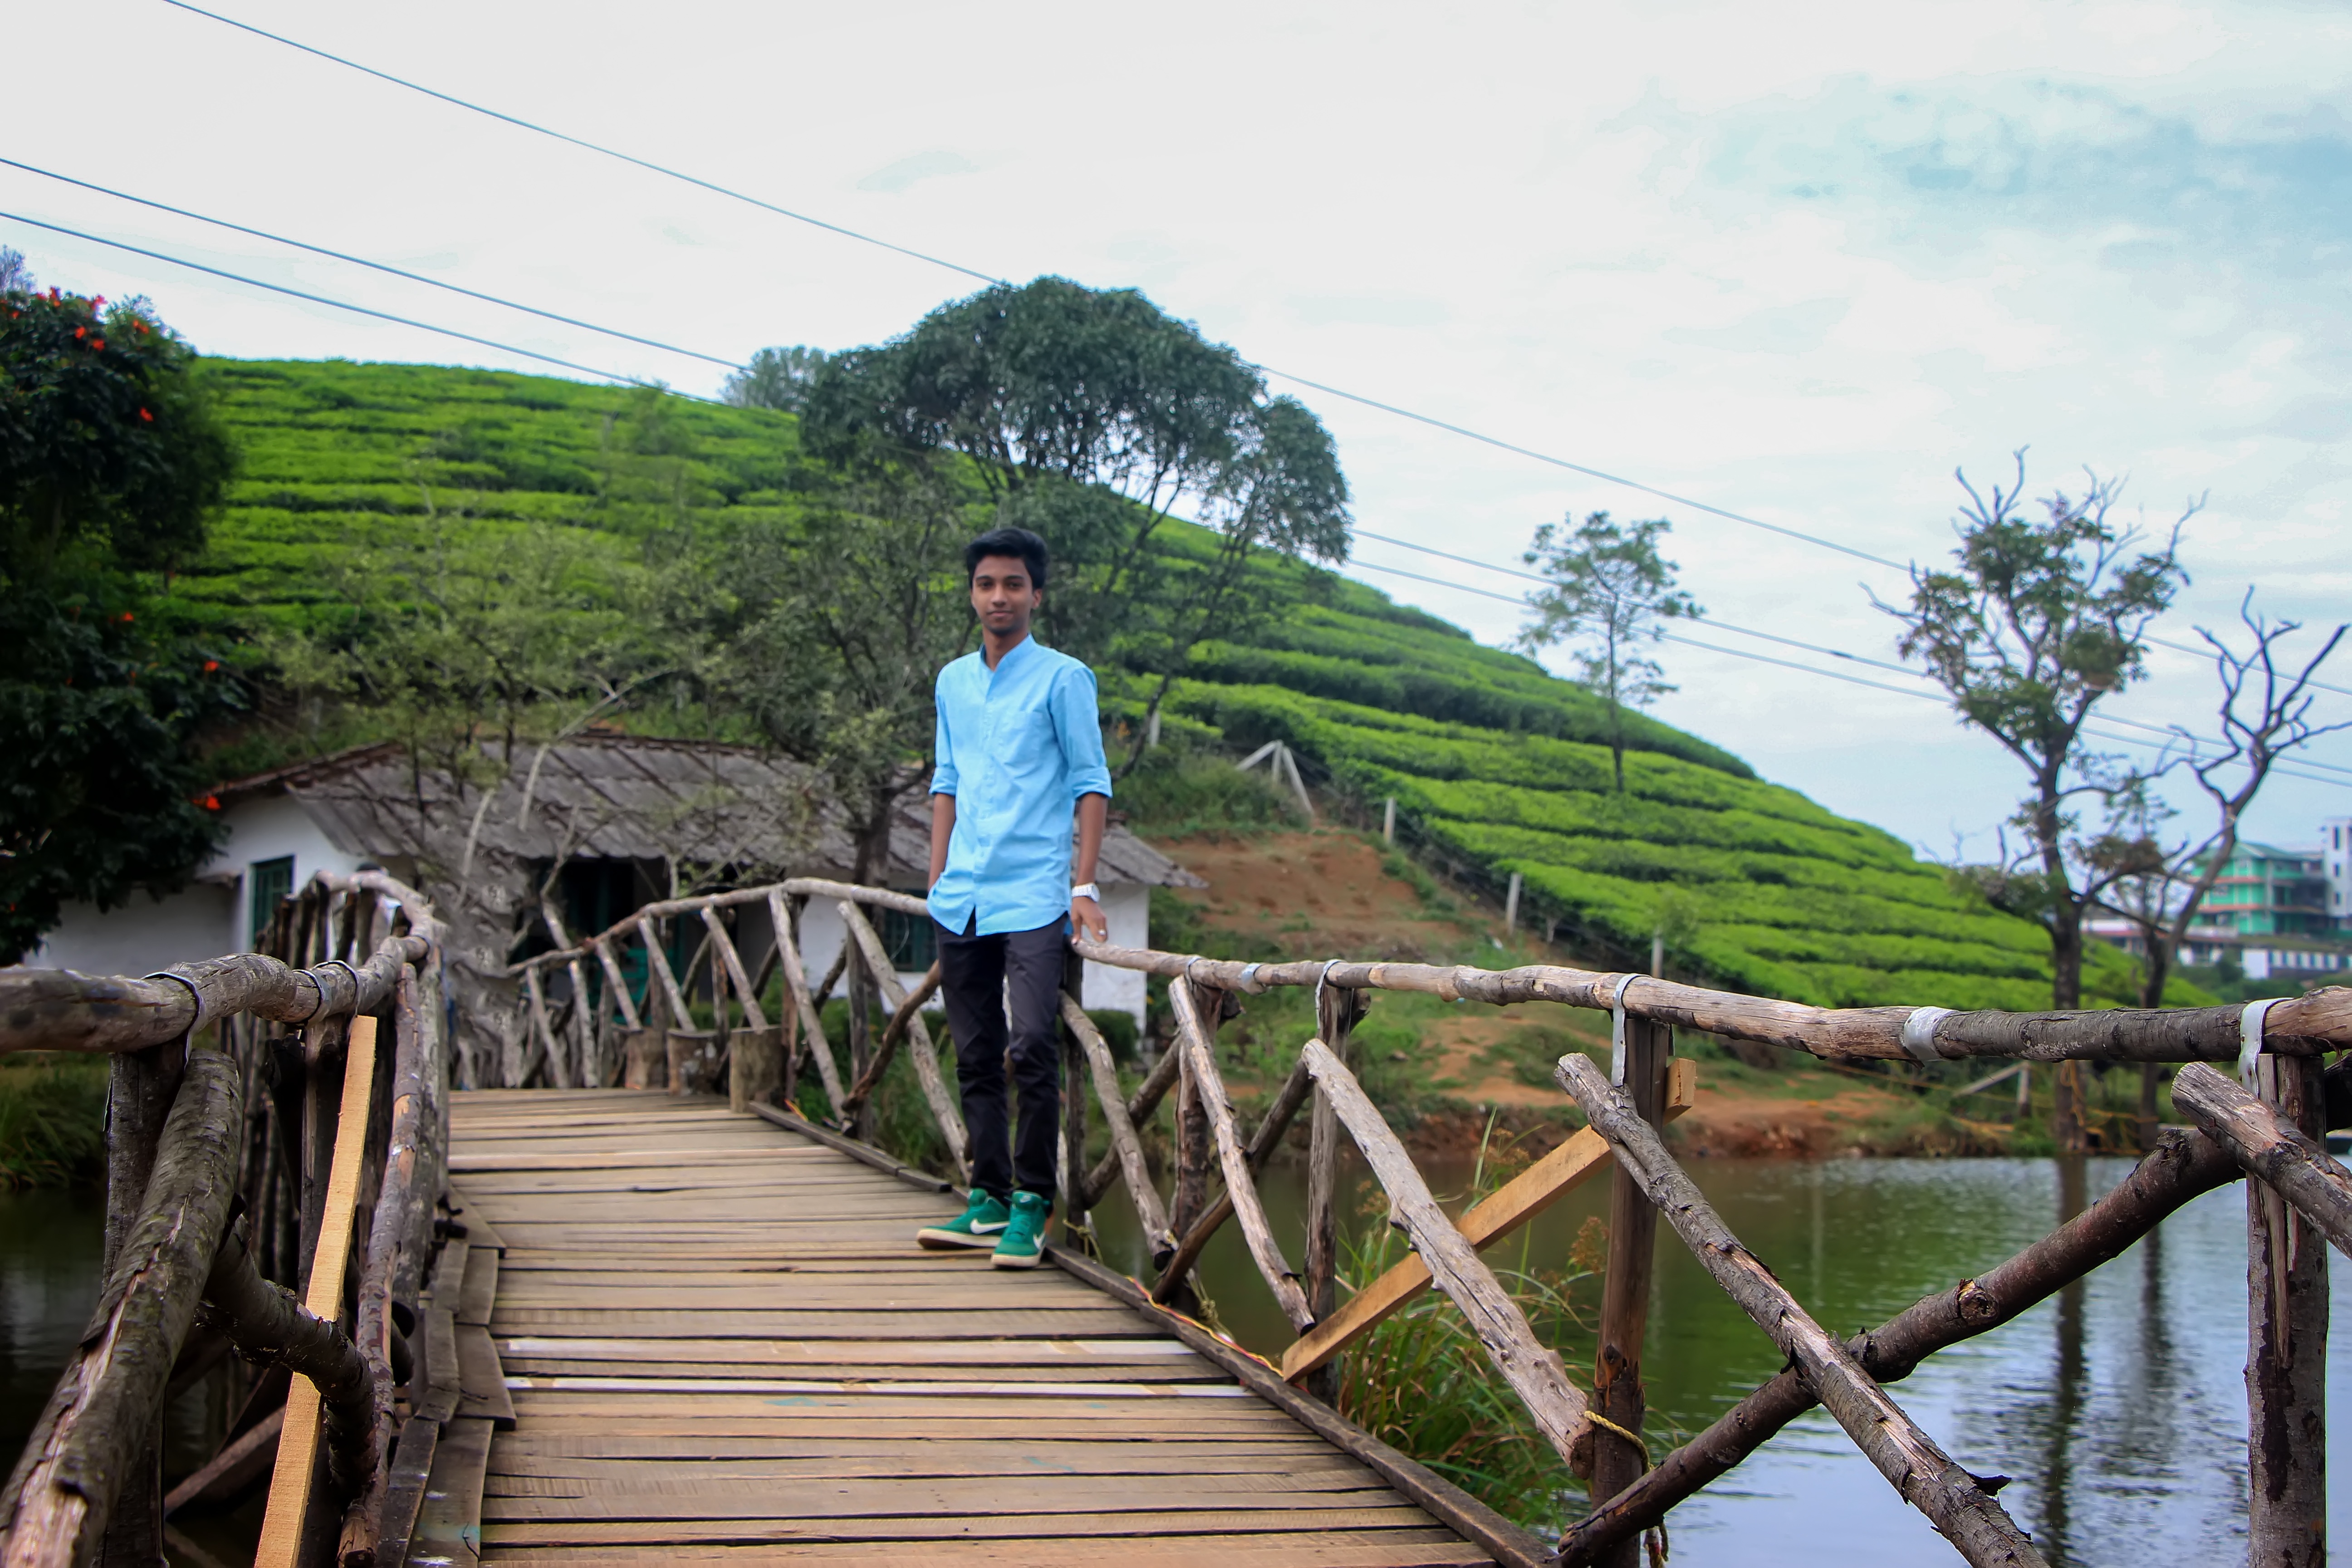
bridge, river, walkway, vacation, tourism, waterway, rural area